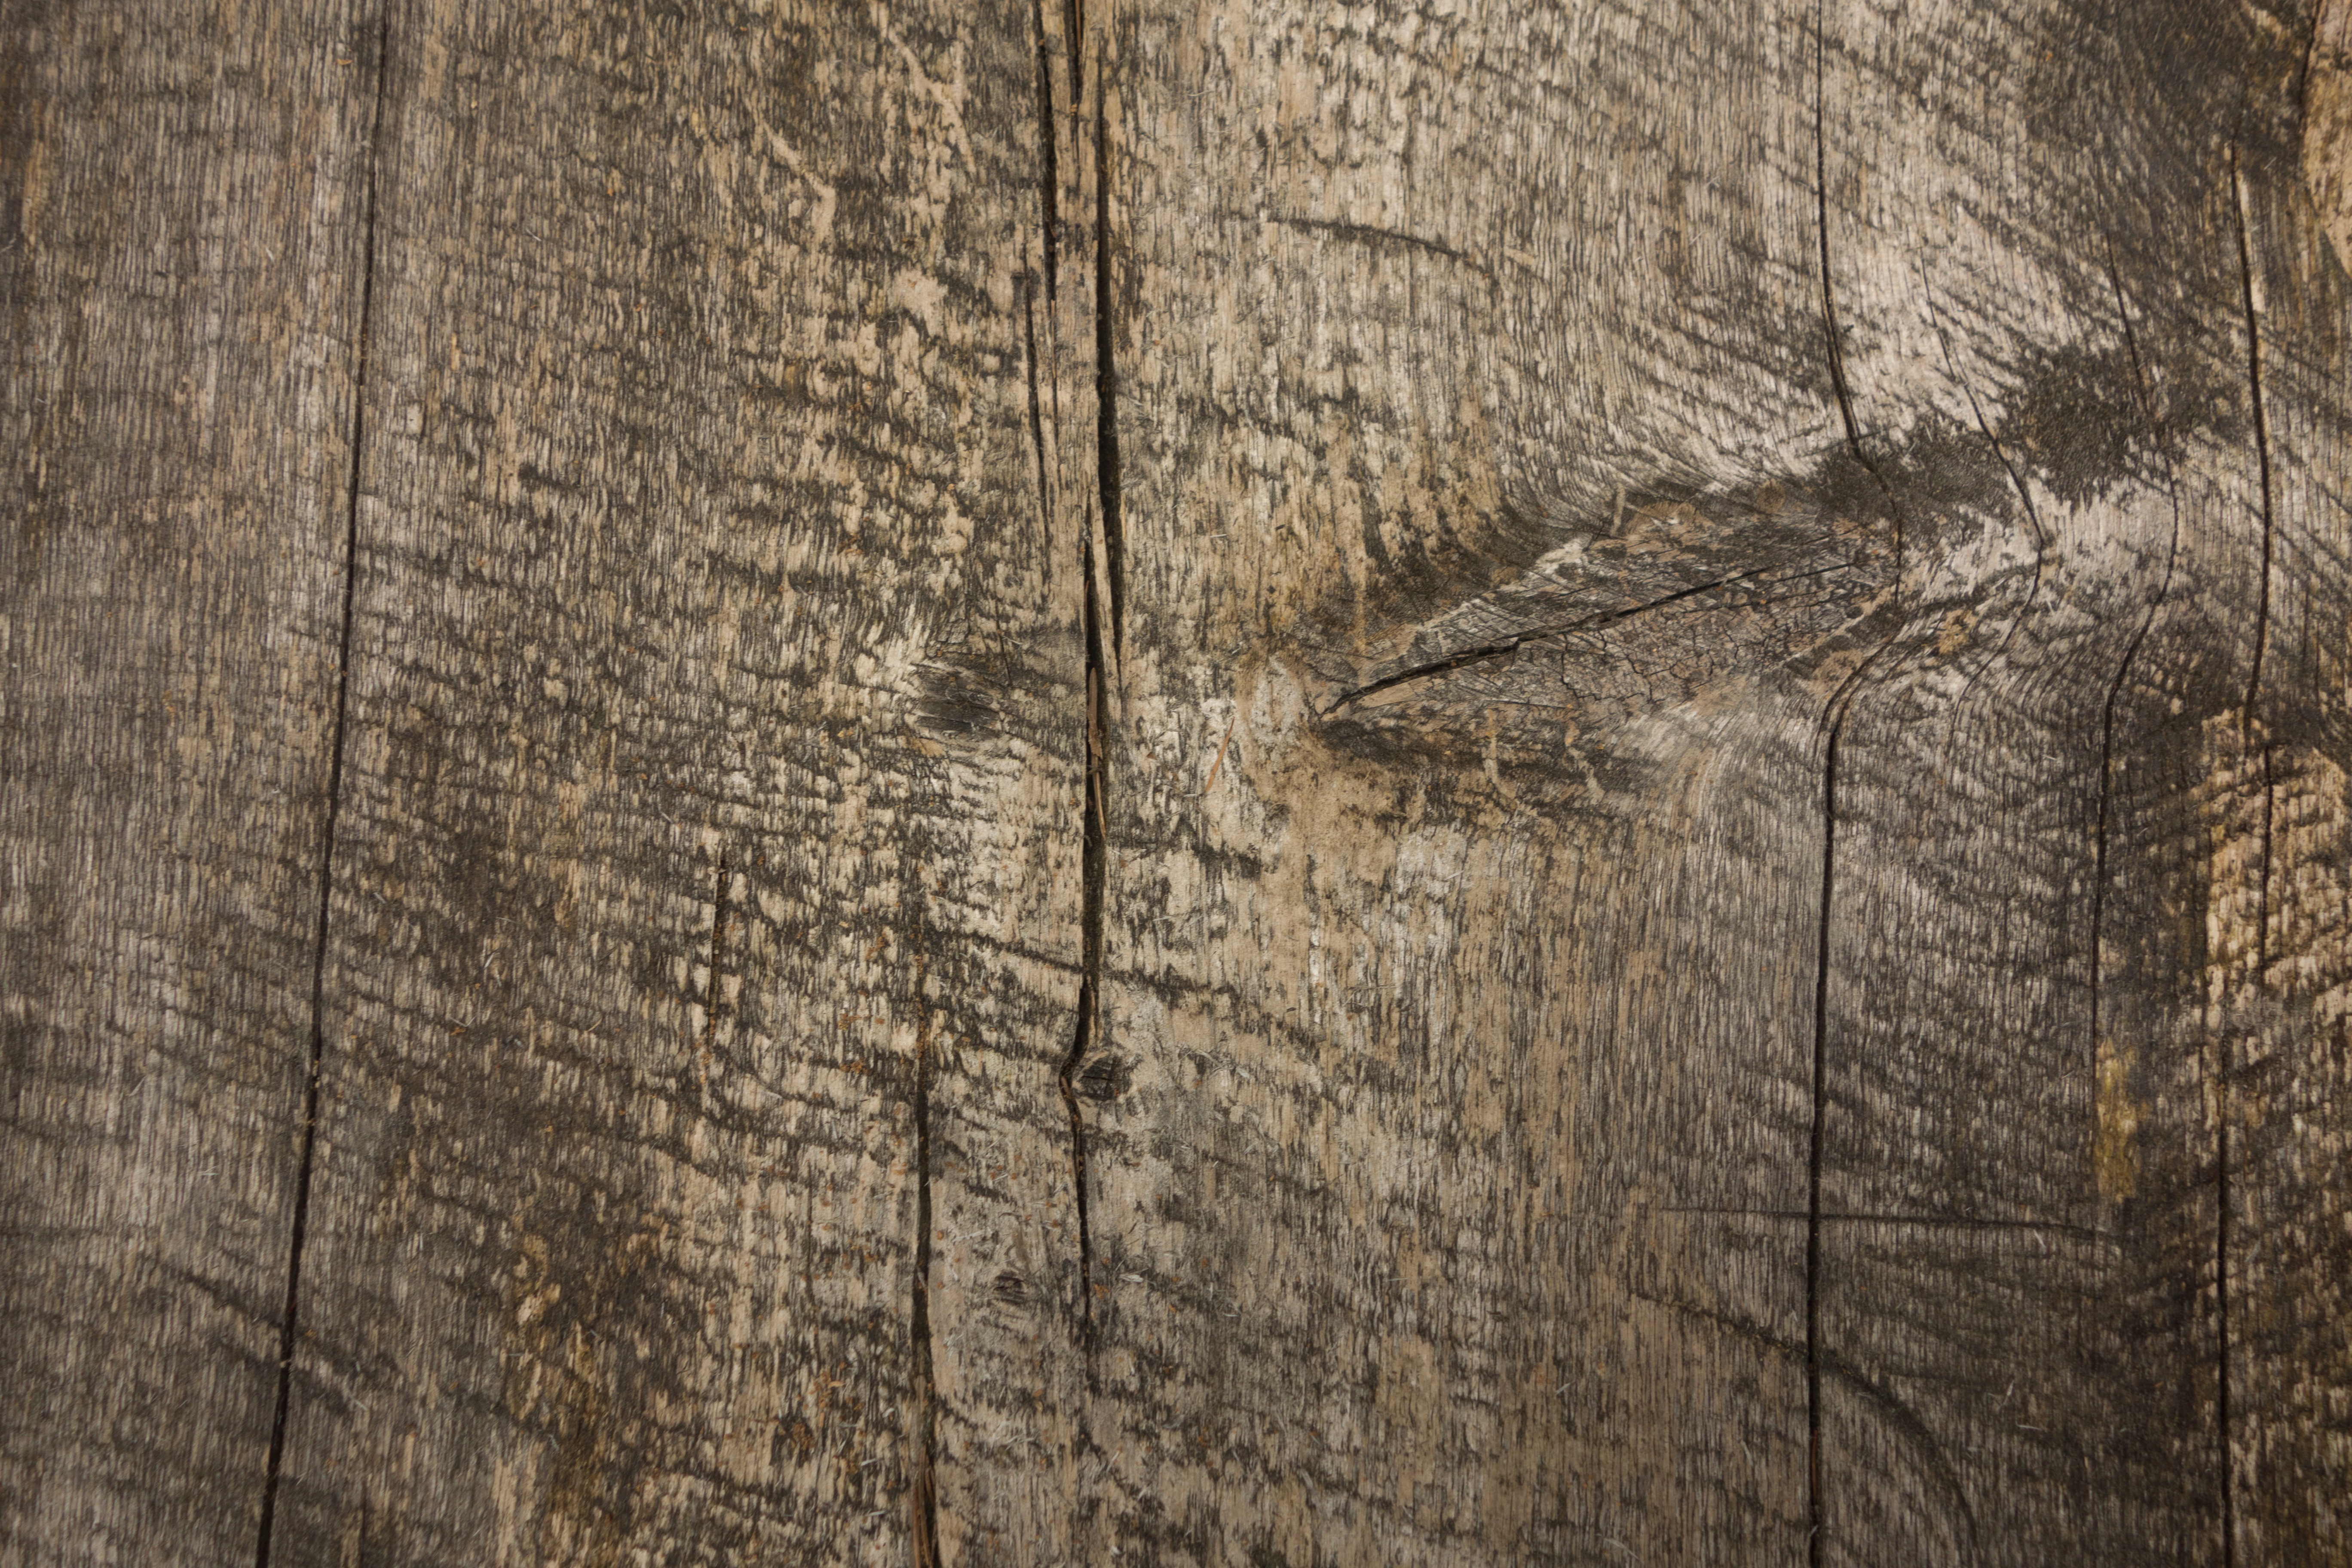
tree, branch, structure, plant, board, wood, grain, texture, plank, leaf, trunk, old, wall, construction, soil, weathered, background, panels, wooden wall, bohlen, boards bridle, ancient history, woody plant